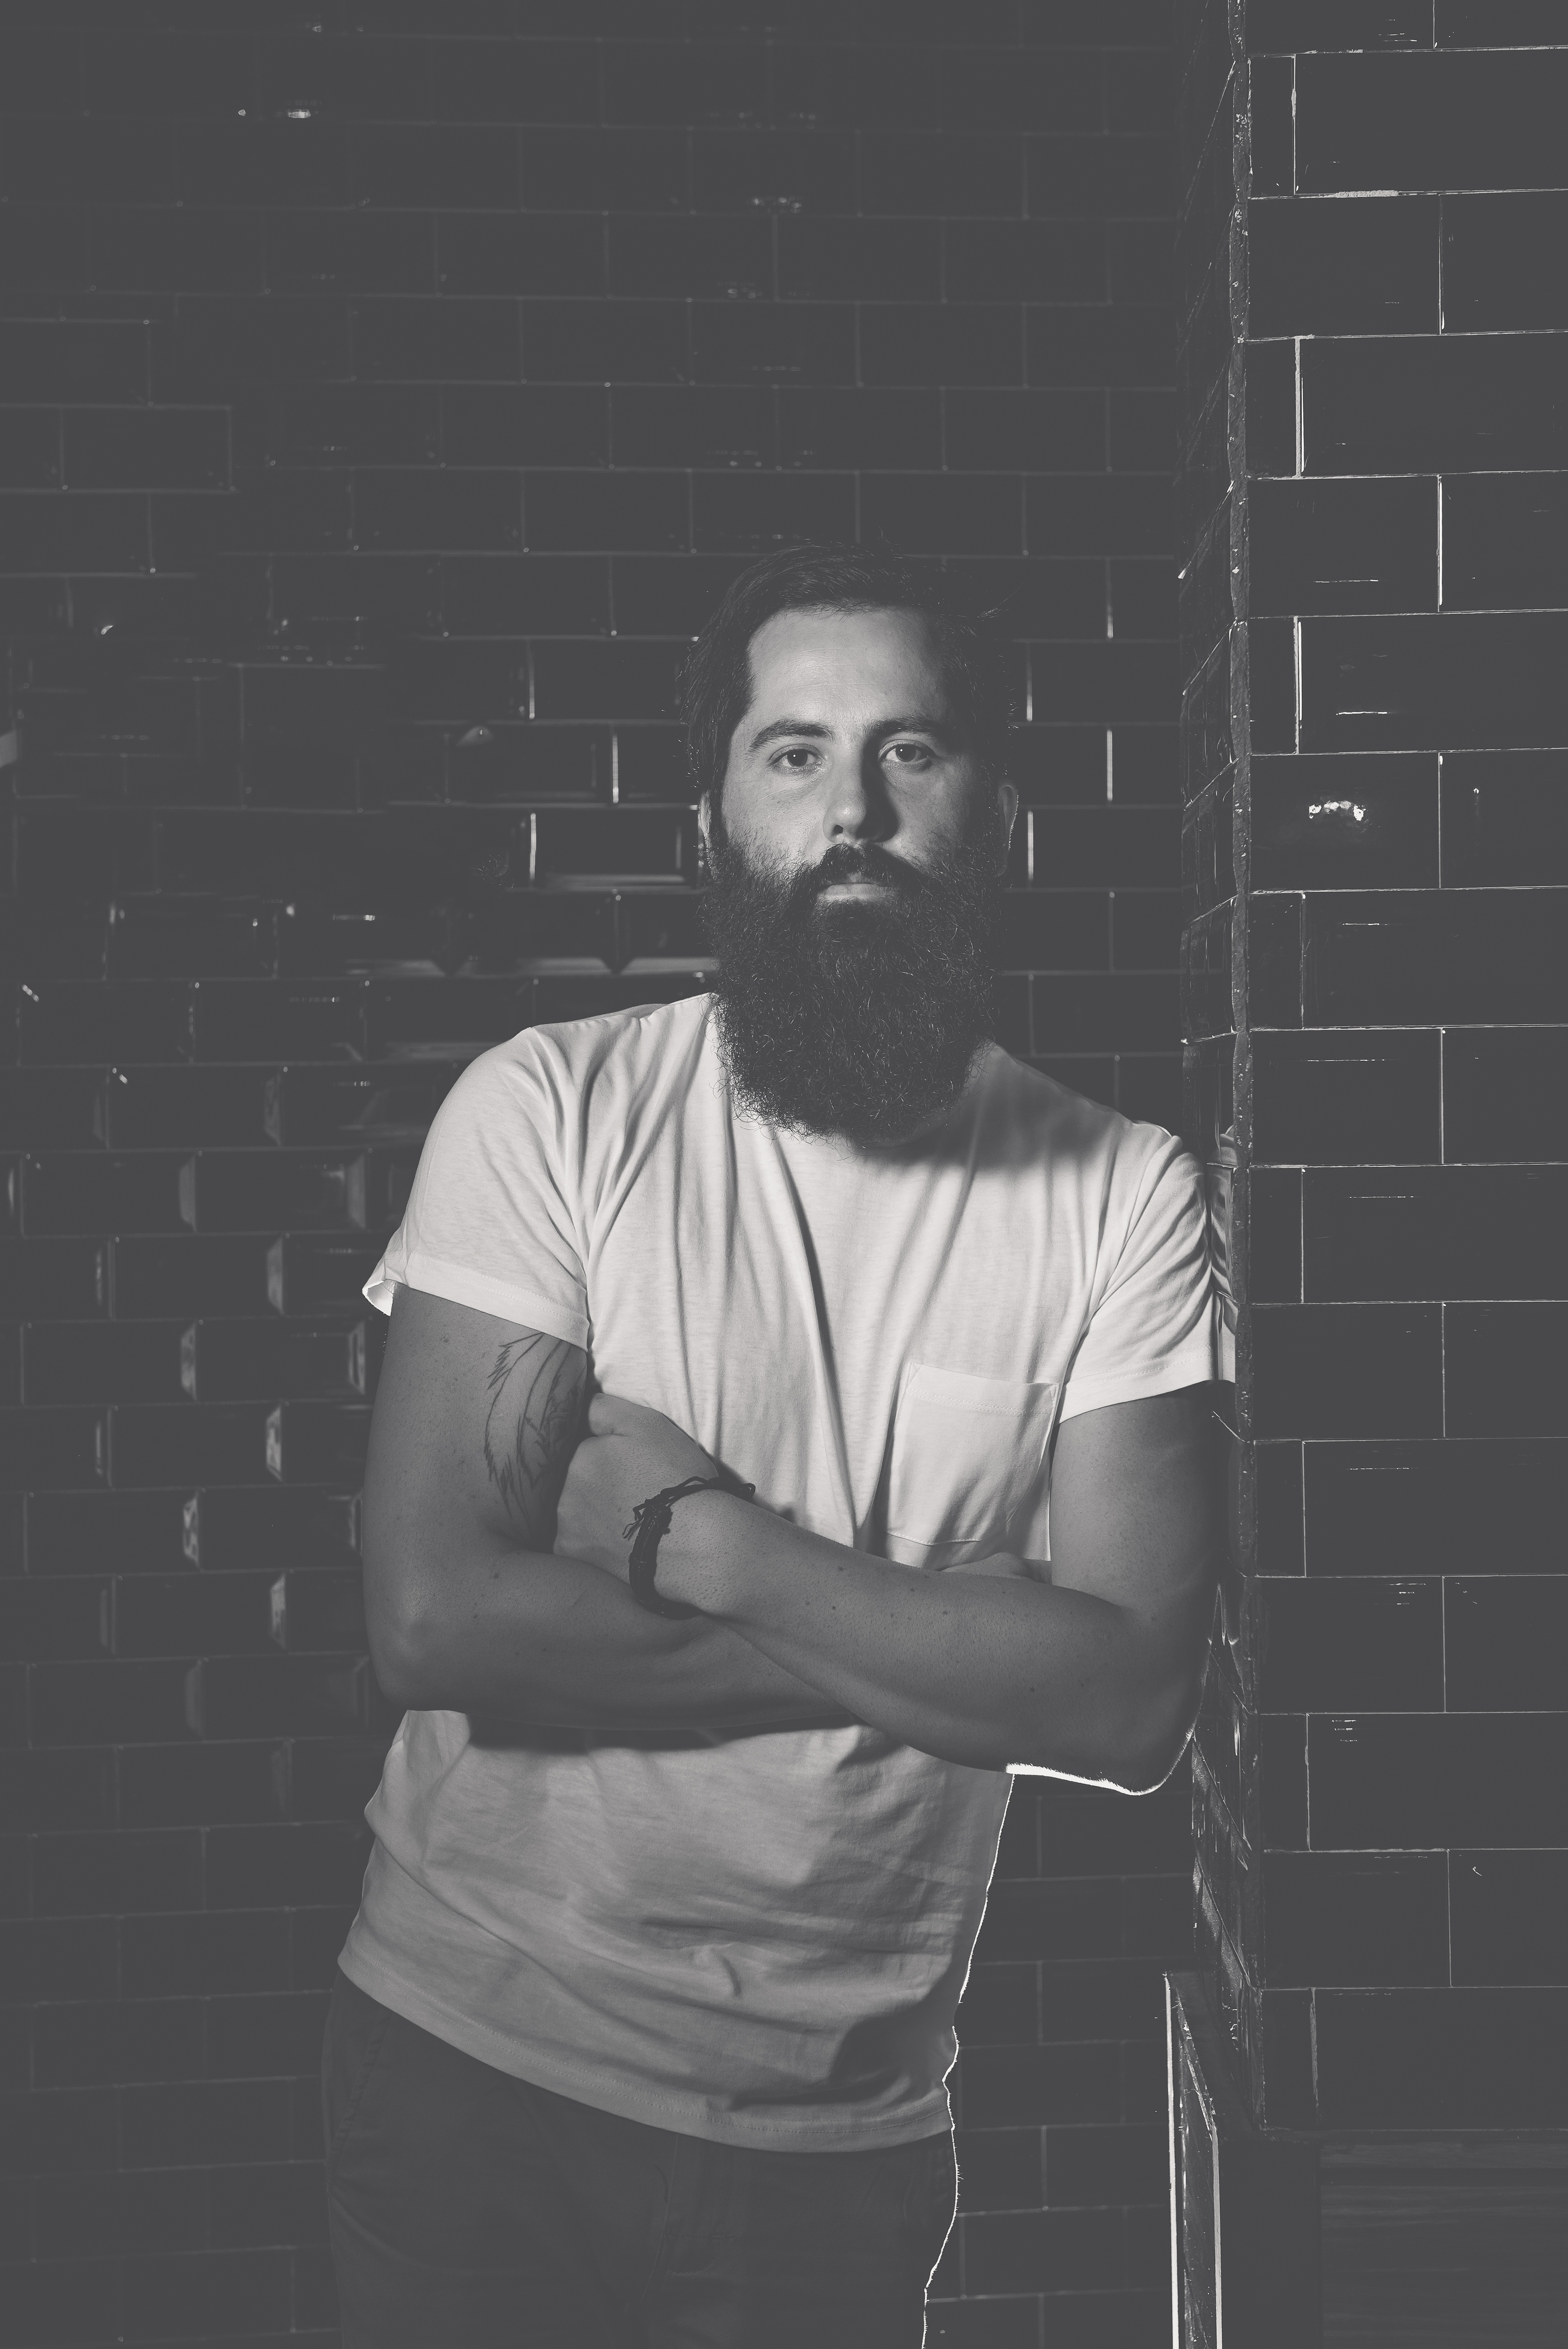
man, person, black and white, white, male, portrait, young, sitting, black, monochrome, sketch, drawing, photograph, image, handsome, serious, beards, bearded, monochrome photography, human positions